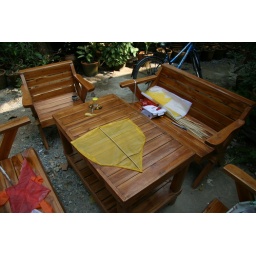
Outside a small book shop and cafe in Chiang Rai, someone was building kites.